John Hamilton (moderator)

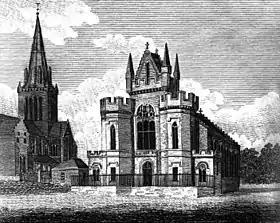
Barony Church, pictured in 1825

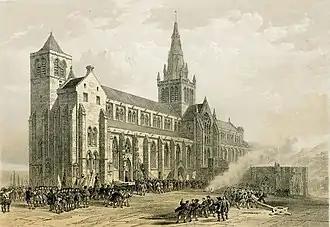
St Mungos High Kirk in Glasgow in the 18th century

He was born in Glasgow on 8 September 1713 the son of Rev John Hamilton (1670–1735) minister of Blackfriars Parish in Glasgow. He studied at Glasgow University.